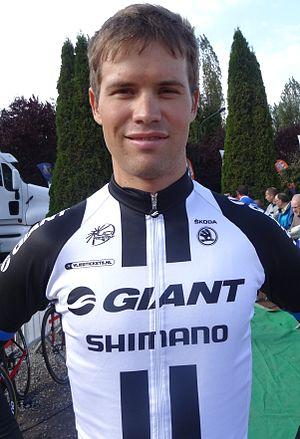
Reportage réalisé le dimanche 21 septembre à l'occasion du départ et de l'arrivée du Grand Prix d'Isbergues 2014 à Isbergues, Nord-Pas-de-Calais, France.
La saison 2014 de l'équipe cycliste Giant-Shimano est la dixième de cette équipe.
Reinardt Janse van Rensburg est un coureur cycliste sud-africain, membre de l'équipe NTT Pro Cycling. Il n'a aucun lien de parenté avec Jacques Janse van Rensburg.